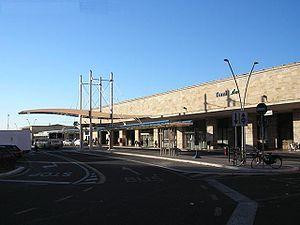
Centostazioni S.p.A. est une société du groupe FS Chemins de fer italiens créée pour réhabiliter, valoriser et gérer 103 gares ferroviaires italiennes du réseau RFI S.p.A..